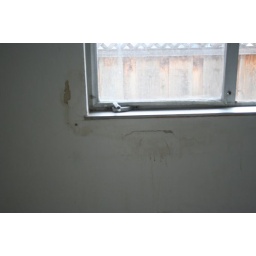
water damage near window in guest room